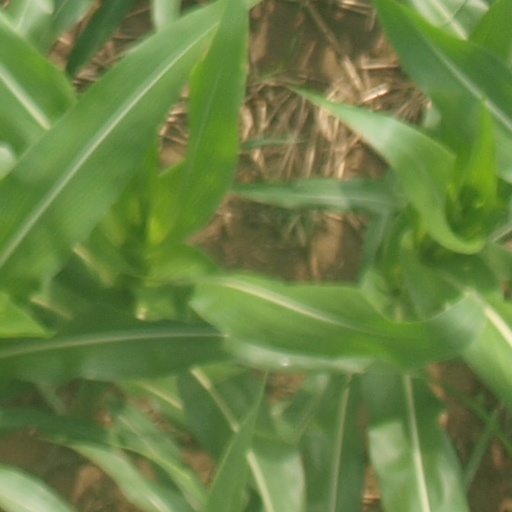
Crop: maize; corn